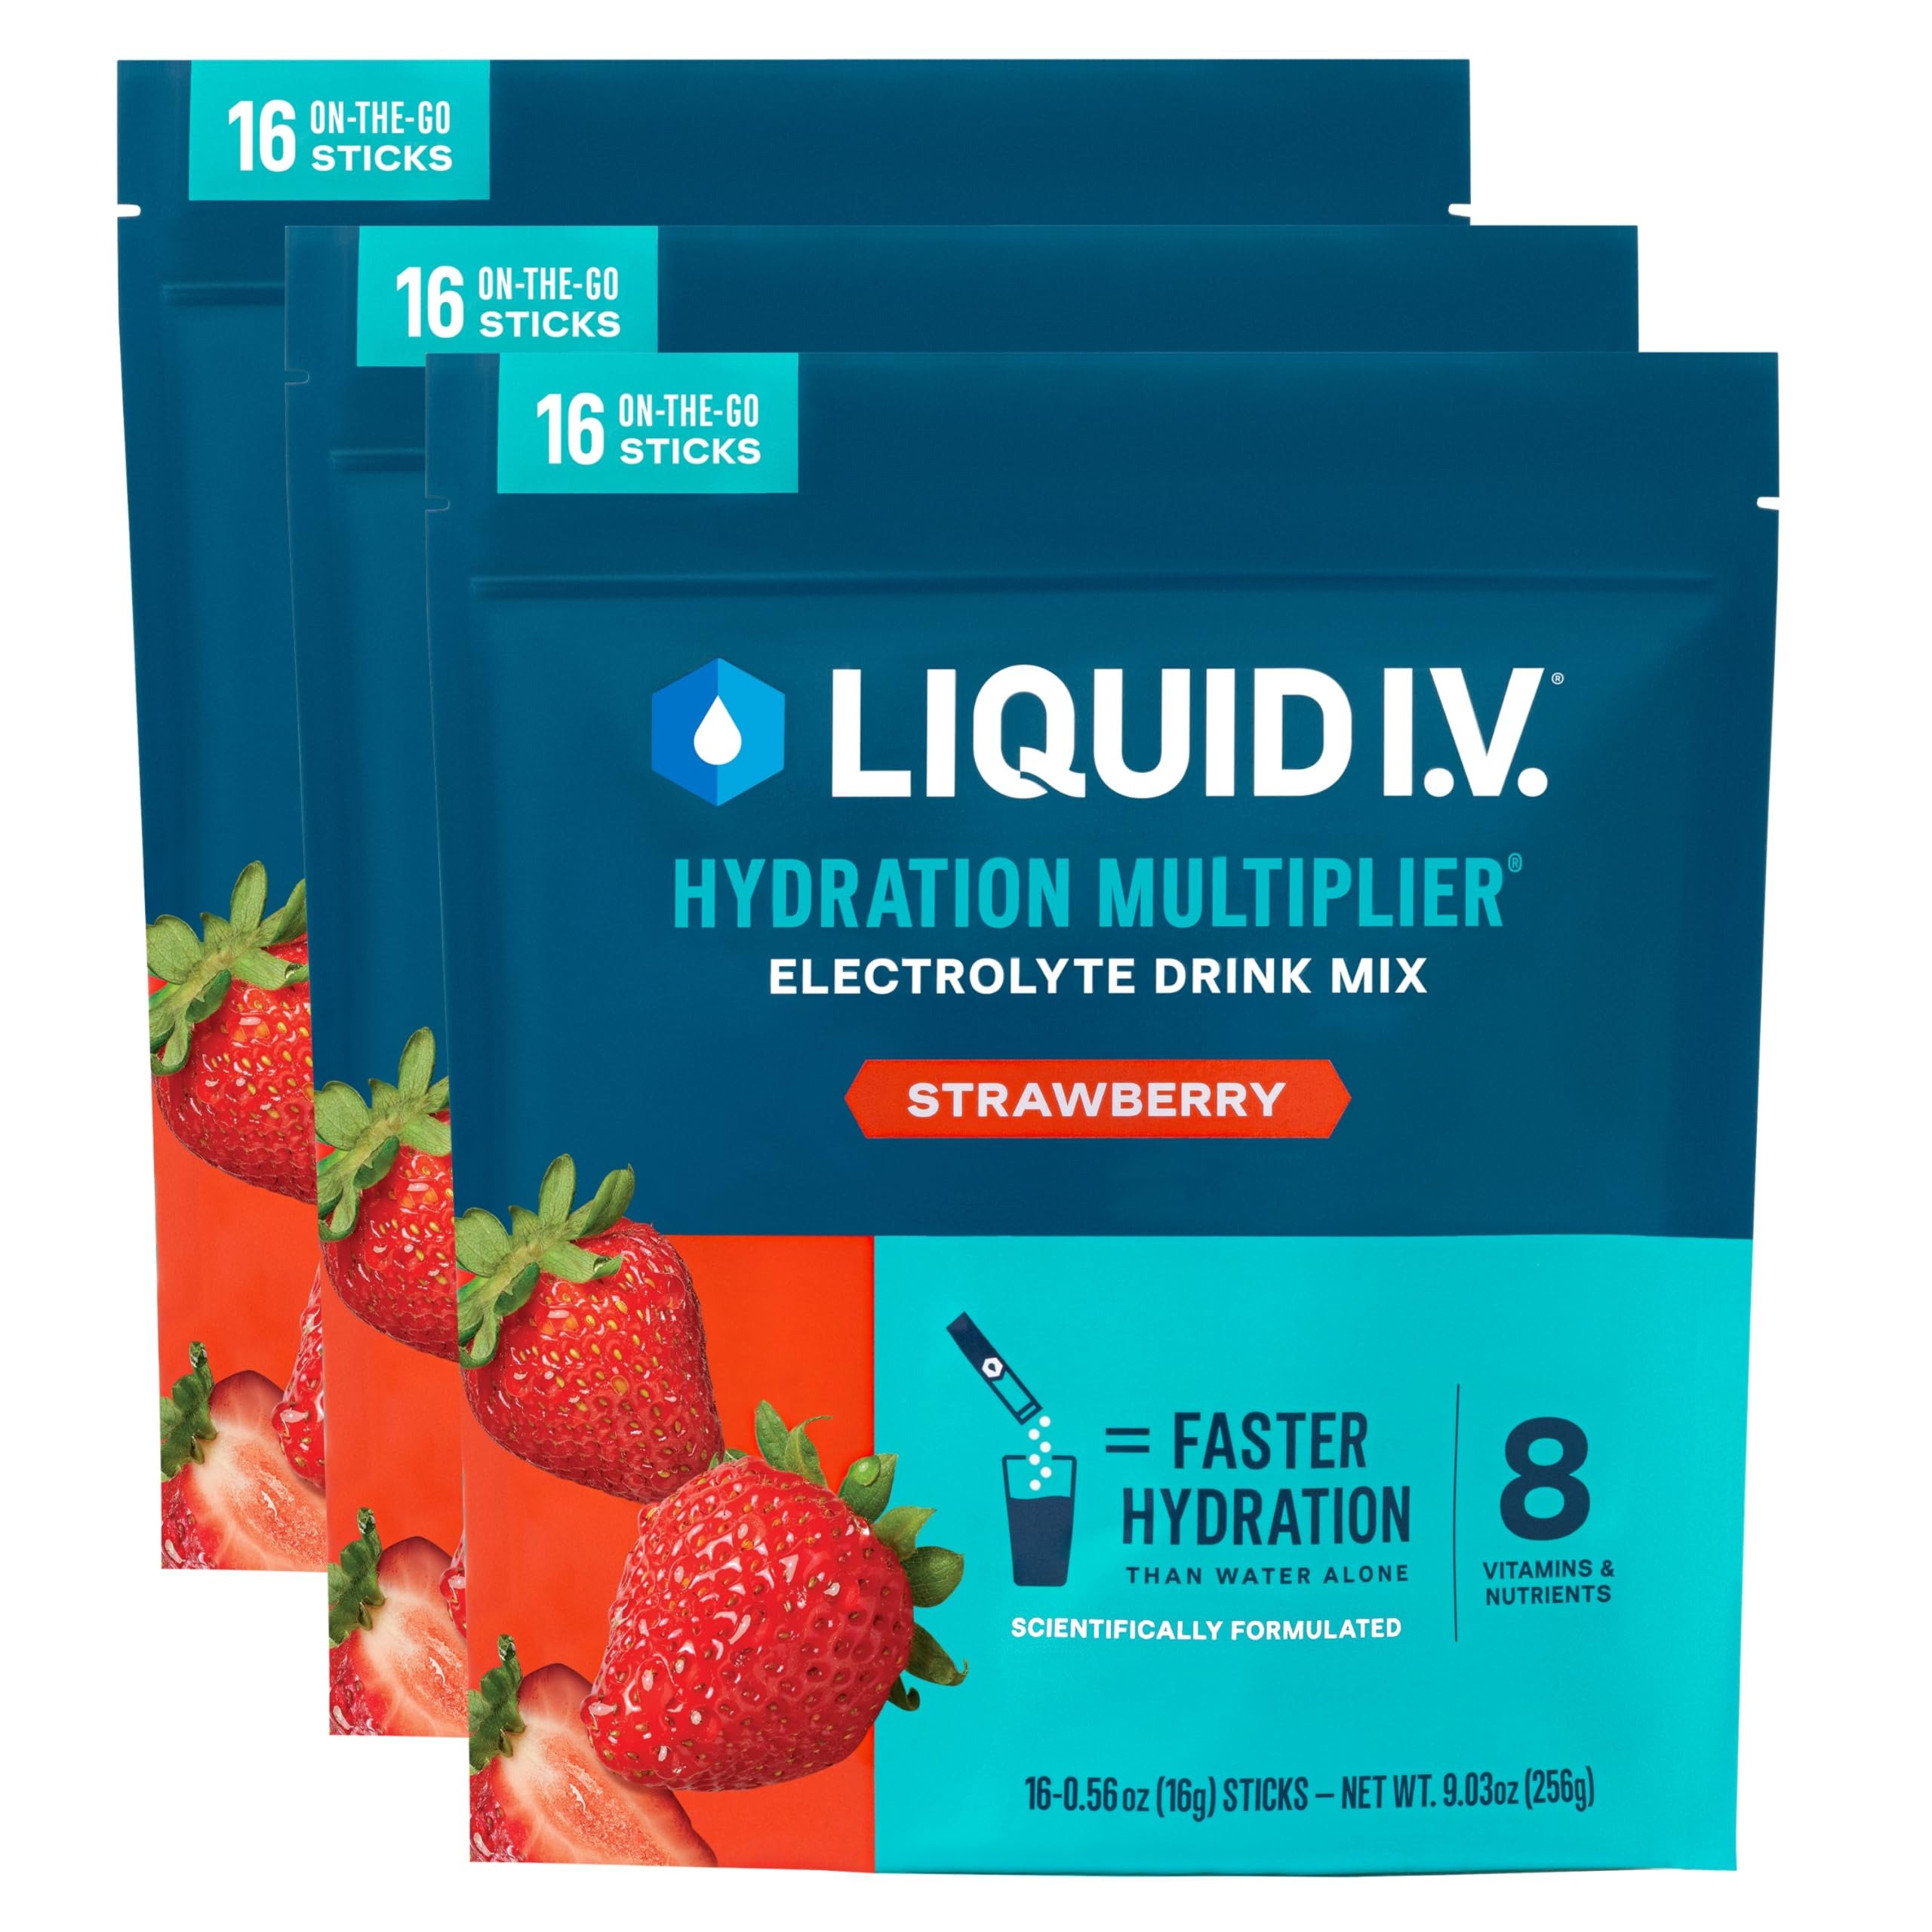
Item Name: Liquid I.V.® Hydration Multiplier - Strawberry | Electrolyte Powder Drink Mix | 3 Pack (48 Servings)
Bullet Point 1: HYDRATION MIX: A great-tasting, non-GMO electrolyte drink mix that delivers hydration faster than water alone.
Bullet Point 2: GREAT TASTE: Enjoy the taste of freshly picked ripe strawberries topped with decadent notes of whipped cream.
Bullet Point 3: SCIENCE-BACKED FORMULA: Powered by LIV HYDRASCIENCE, Liquid I.V. is designed with an optimized ratio of electrolytes and clinically tested nutrients.
Bullet Point 4: EXTRAORDINARY HYDRATION: Hydration Multiplier has 3x the electrolytes of the leading sports drink, and 8 vitamins and nutrients. It contains 100% of the daily value of 4 B vitamins: B3, B5, B6 and B12. Gluten-free, soy-free, and dairy-free.
Bullet Point 5: CONVENIENCE: Single-serving, travel-friendly packets are easy to enjoy on the go. Pour one easy-to-open packet into 16 oz of water, mix or shake, and hydrate.
Bullet Point 6: HYDRATION AID: Since 2015, we have donated over 55 million servings of Liquid I.V. to those in need around the globe, and donate over 1% of our revenue to our Impact programs.
Product Description: Hydration Multiplier is a great-tasting, non-GMO electrolyte drink mix powered by LIV HYDRASCIENCE to deliver hydration faster than water alone. Our formula is designed with an optimized ratio of electrolytes and clinically tested nutrients to turn ordinary water into extraordinary hydration. Scientifically formulated to quickly replenish electrolytes & fluids lost from sweat or exercise. Hydration Multiplier has 3x the electrolytes of the leading sports drink, 8 vitamins and nutrients, and 100% of the daily value of 4 B vitamins: B3, B5, B6 and B12. Experience hydration for mental clarity, physical endurance, and overall wellbeing.
Value: 27.09
Unit: Ounce

Price: 16.745